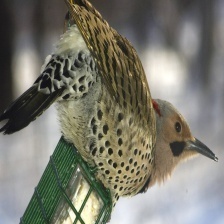
Species: NORTHERN FLICKER
Scientific name: COLAPTES AURATUS